Lestat (band)

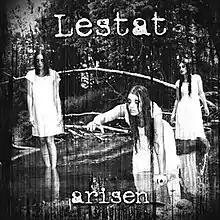
Cover art for Arisen (2012).

In 2010, after the split of PKS, Evan Nave decided that Lestat had never really gotten to a level that he had always wanted to see it rise to. Timothy and Evan had discussed reunion shows before, but Evan was ready for something much more daring and bold. After meeting with each member of the band, the decision was made to not only perform a reunion show, but to write a new release and continue on where the band had left off. Susan and Timothy quickly rejoined Lestat, but Jess politely refused, not wanting to perform musically any longer. He was, however, instrumental in assisting Lestat with the re-release of their original material as downloads for the new digital world. Evan worked with their original engineer and Jess, as well as the company who originally pressed their first releases to re-master and re-release all of their original songs, including the remixes and Fate from their compilation CD.